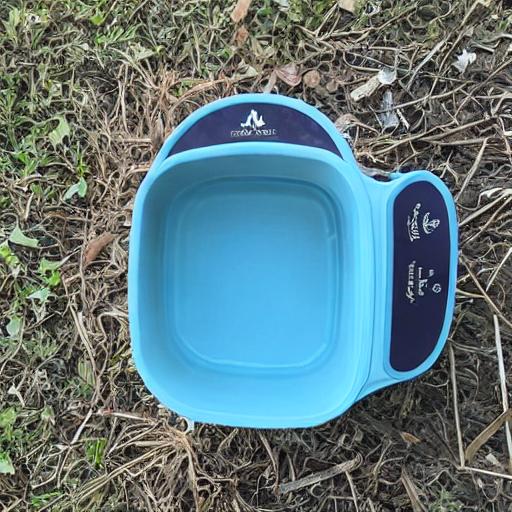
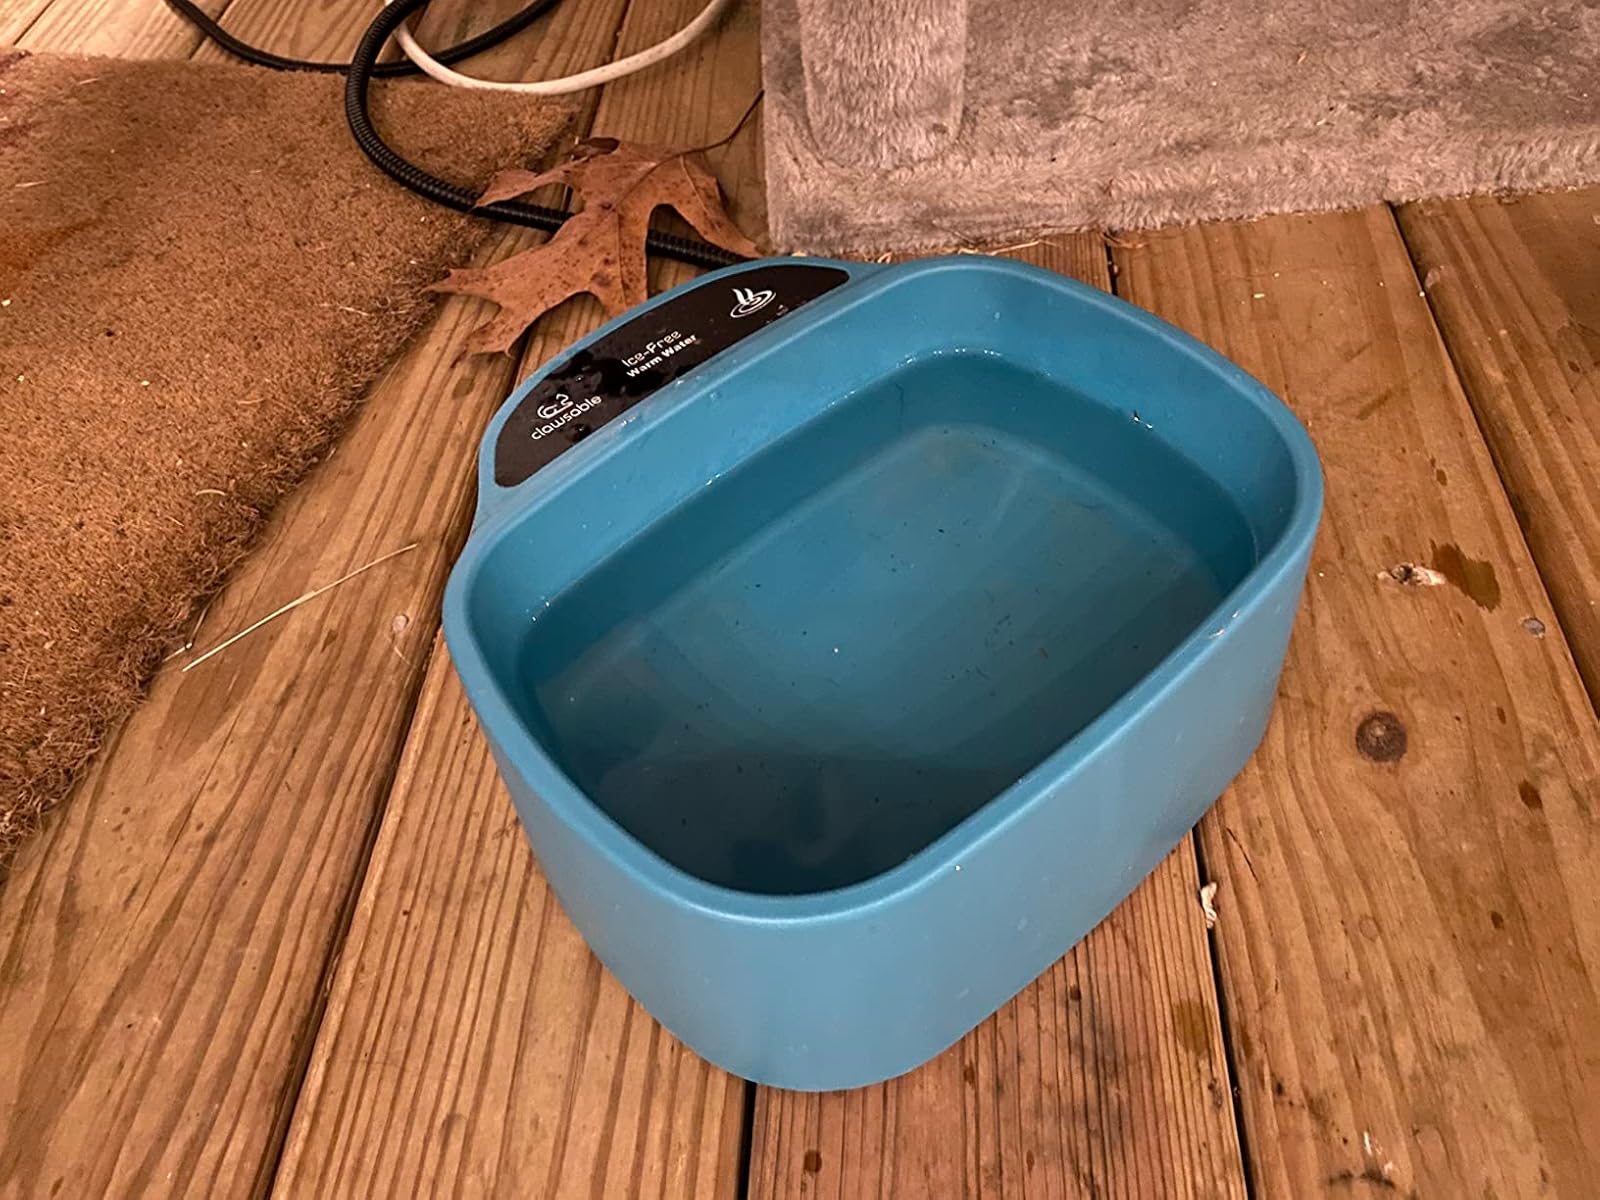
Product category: items_bowl
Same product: no